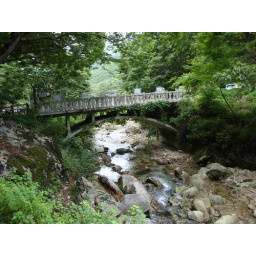
the small bridge over the mountain stream, 2009-24-07